George Robert Sims

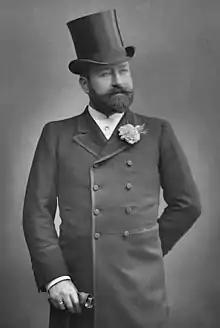
Sims

George Robert Sims (2 September 1847 – 4 September 1922) was an English journalist, poet, dramatist, novelist and "bon vivant".